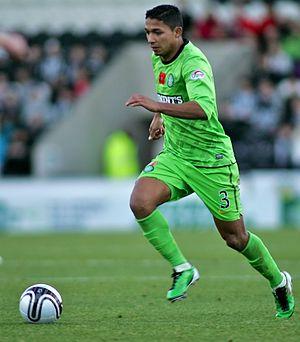
Emilio Izaguirre, dit Emilio, est un footballeur hondurien.